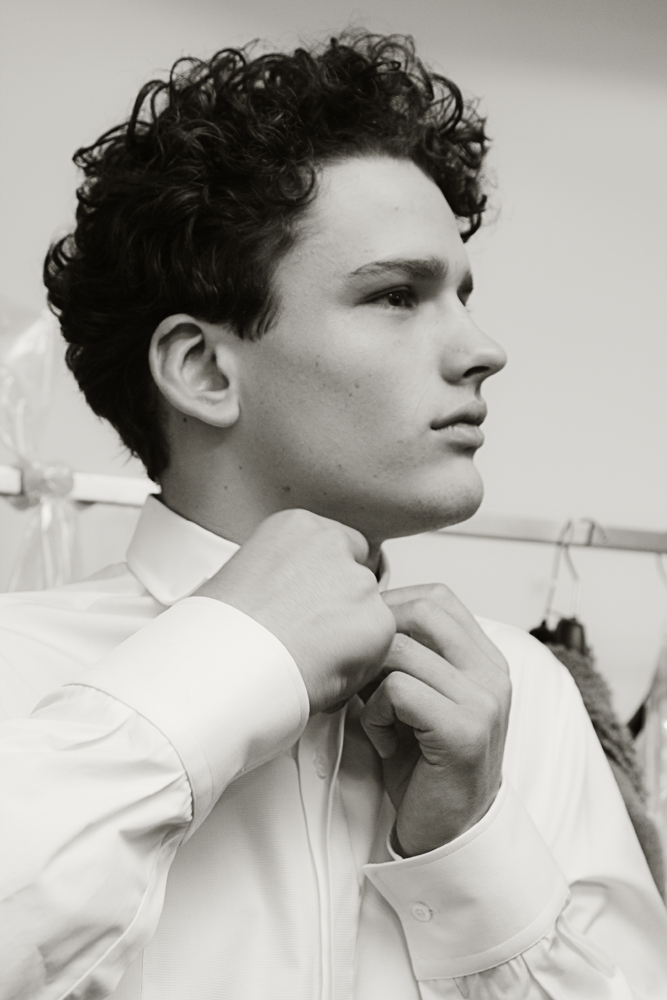
ไซมอน เนสส์แมน

| name = ไซมอน เนสส์แมน
| image = Simon Nessman.jpg
| caption = ไซมอน เนสส์แมน ในเดือนมกราคม ค.ศ. 2011
| birth_place = คอร์ตนีย์ รัฐบริติชโคลัมเบีย แคนาดา
| nationality = แคนาดา
| hair_color = น้ำตาล
| eye_color = น้ำตาล
| module = Infobox|child=yes
| label1=Waist|data1 = 31 (สหรัฐ)
| label2=Inseam|data2 = 33 (สหรัฐ)
| label3=Agency|data3 =
ไซมอน เนสส์แมน (; เกิด 6 พฤศจิกายน ค.ศ. 1989) เป็นนักเดินแบบชั้นนำที่มีชื่อเสียงจากเมืองคอร์ตนีย์ รัฐบริติชโคลัมเบีย แคนาดา
== อาชีพ ==
ไซมอน เนสส์แมน เป็นที่รู้จักกันดีในฐานะเฟซออฟจอร์โจ อาร์มานี นอกจากนี้เขายังมีความสำคัญในแคมเปญโฆษณาของเวอร์ซาเช, โดลเช่แอนด์กาบบานา, จีวองชี, คาลวิน ไคลน์, ราล์ฟ ลอเรน, ลองแวง, อีฟว์ แซ็ง โลร็อง (ตราสินค้า)|อีฟว์ แซ็ง โลร็อง, แกป และจอห์น แกลลิอาโน ในปี ค.ศ. 2012 เขาปรากฏตัวในมิวสิกวีดีโอของมาดอนนา ในเพลงเกิร์ลกอนไวลด์ กำกับโดยช่างภาพแฟชั่น Mert and Marcus
เขาเดินแบบแฟชั่นให้กับโชว์ของซัลวาทอร์เร เฟอร์รากาโม, โรแบร์โต กาวัลลี, ทอมมี ฮิลฟิเกอร์, อาร์มานี, วิกเตอร์แอนด์รอล์ฟ, ลาคอสต์, DSquared², นาร์ซิโซ โรดริเกวซ และไมเคิล คอร์ส และถ่ายแบบให้กับนิตยสารโว้ก (นิตยสาร)|โว้ก ดีเทลส์ (นิตยสาร)|ดีเทลส์ นูแมโร และวีแมนcite news|title=AX Armani Exchange Enlists Fashion Icon, Kate Lanphear to Turn Up the Style With Spring 2011 Advertising Campaign|date=28 January 2011|publisher=PR Newswire
== อ้างอิง ==
== แหล่งข้อมูลอื่น ==
* Simon Nessman at Male Model Scene
* Simon Nessman at The Province
หมวดหมู่:บุคคลที่เกิดในปี พ.ศ. 2532
หมวดหมู่:บุคคลที่ยังมีชีวิตอยู่
หมวดหมู่:นายแบบแคนาดา